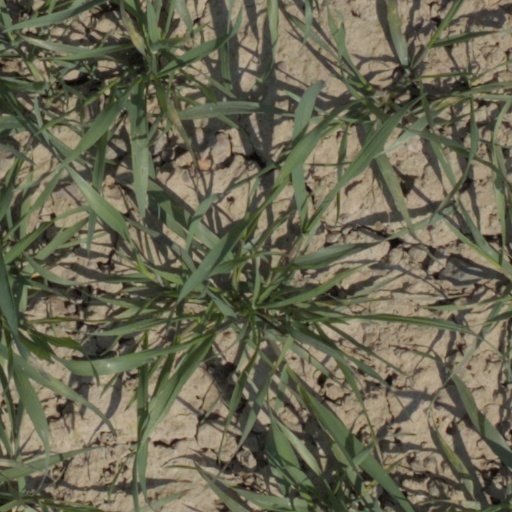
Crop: wheat